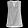
Label: Shirt